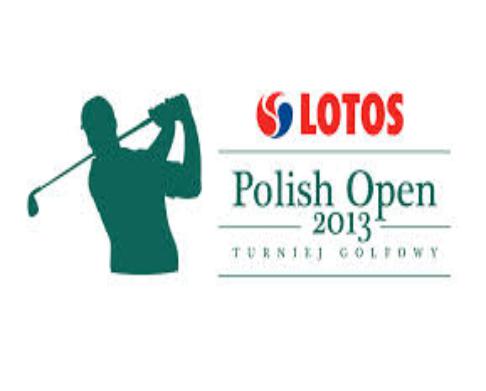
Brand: LOTOS-2
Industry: Necessities